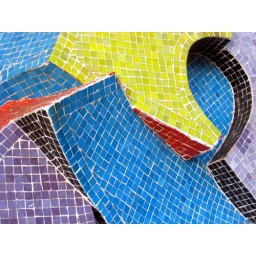
Details of a tiled wall mural. Seen in a public market in Campinas, Brazil.